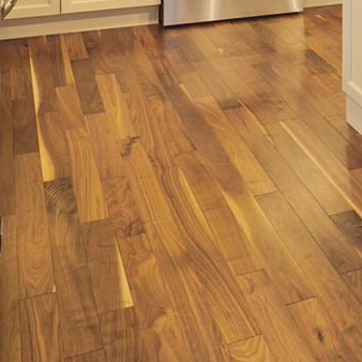
Material: tile